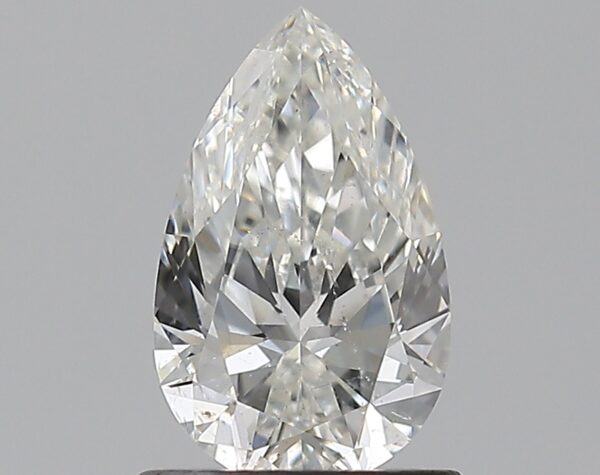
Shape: pear
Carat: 0.8
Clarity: SI2
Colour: H
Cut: EX
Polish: EX
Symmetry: EX
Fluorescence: N
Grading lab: GIA
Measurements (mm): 8.22 x 5.08 x 3.1